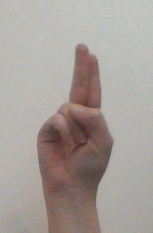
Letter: taa